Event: Nepal Earthquake
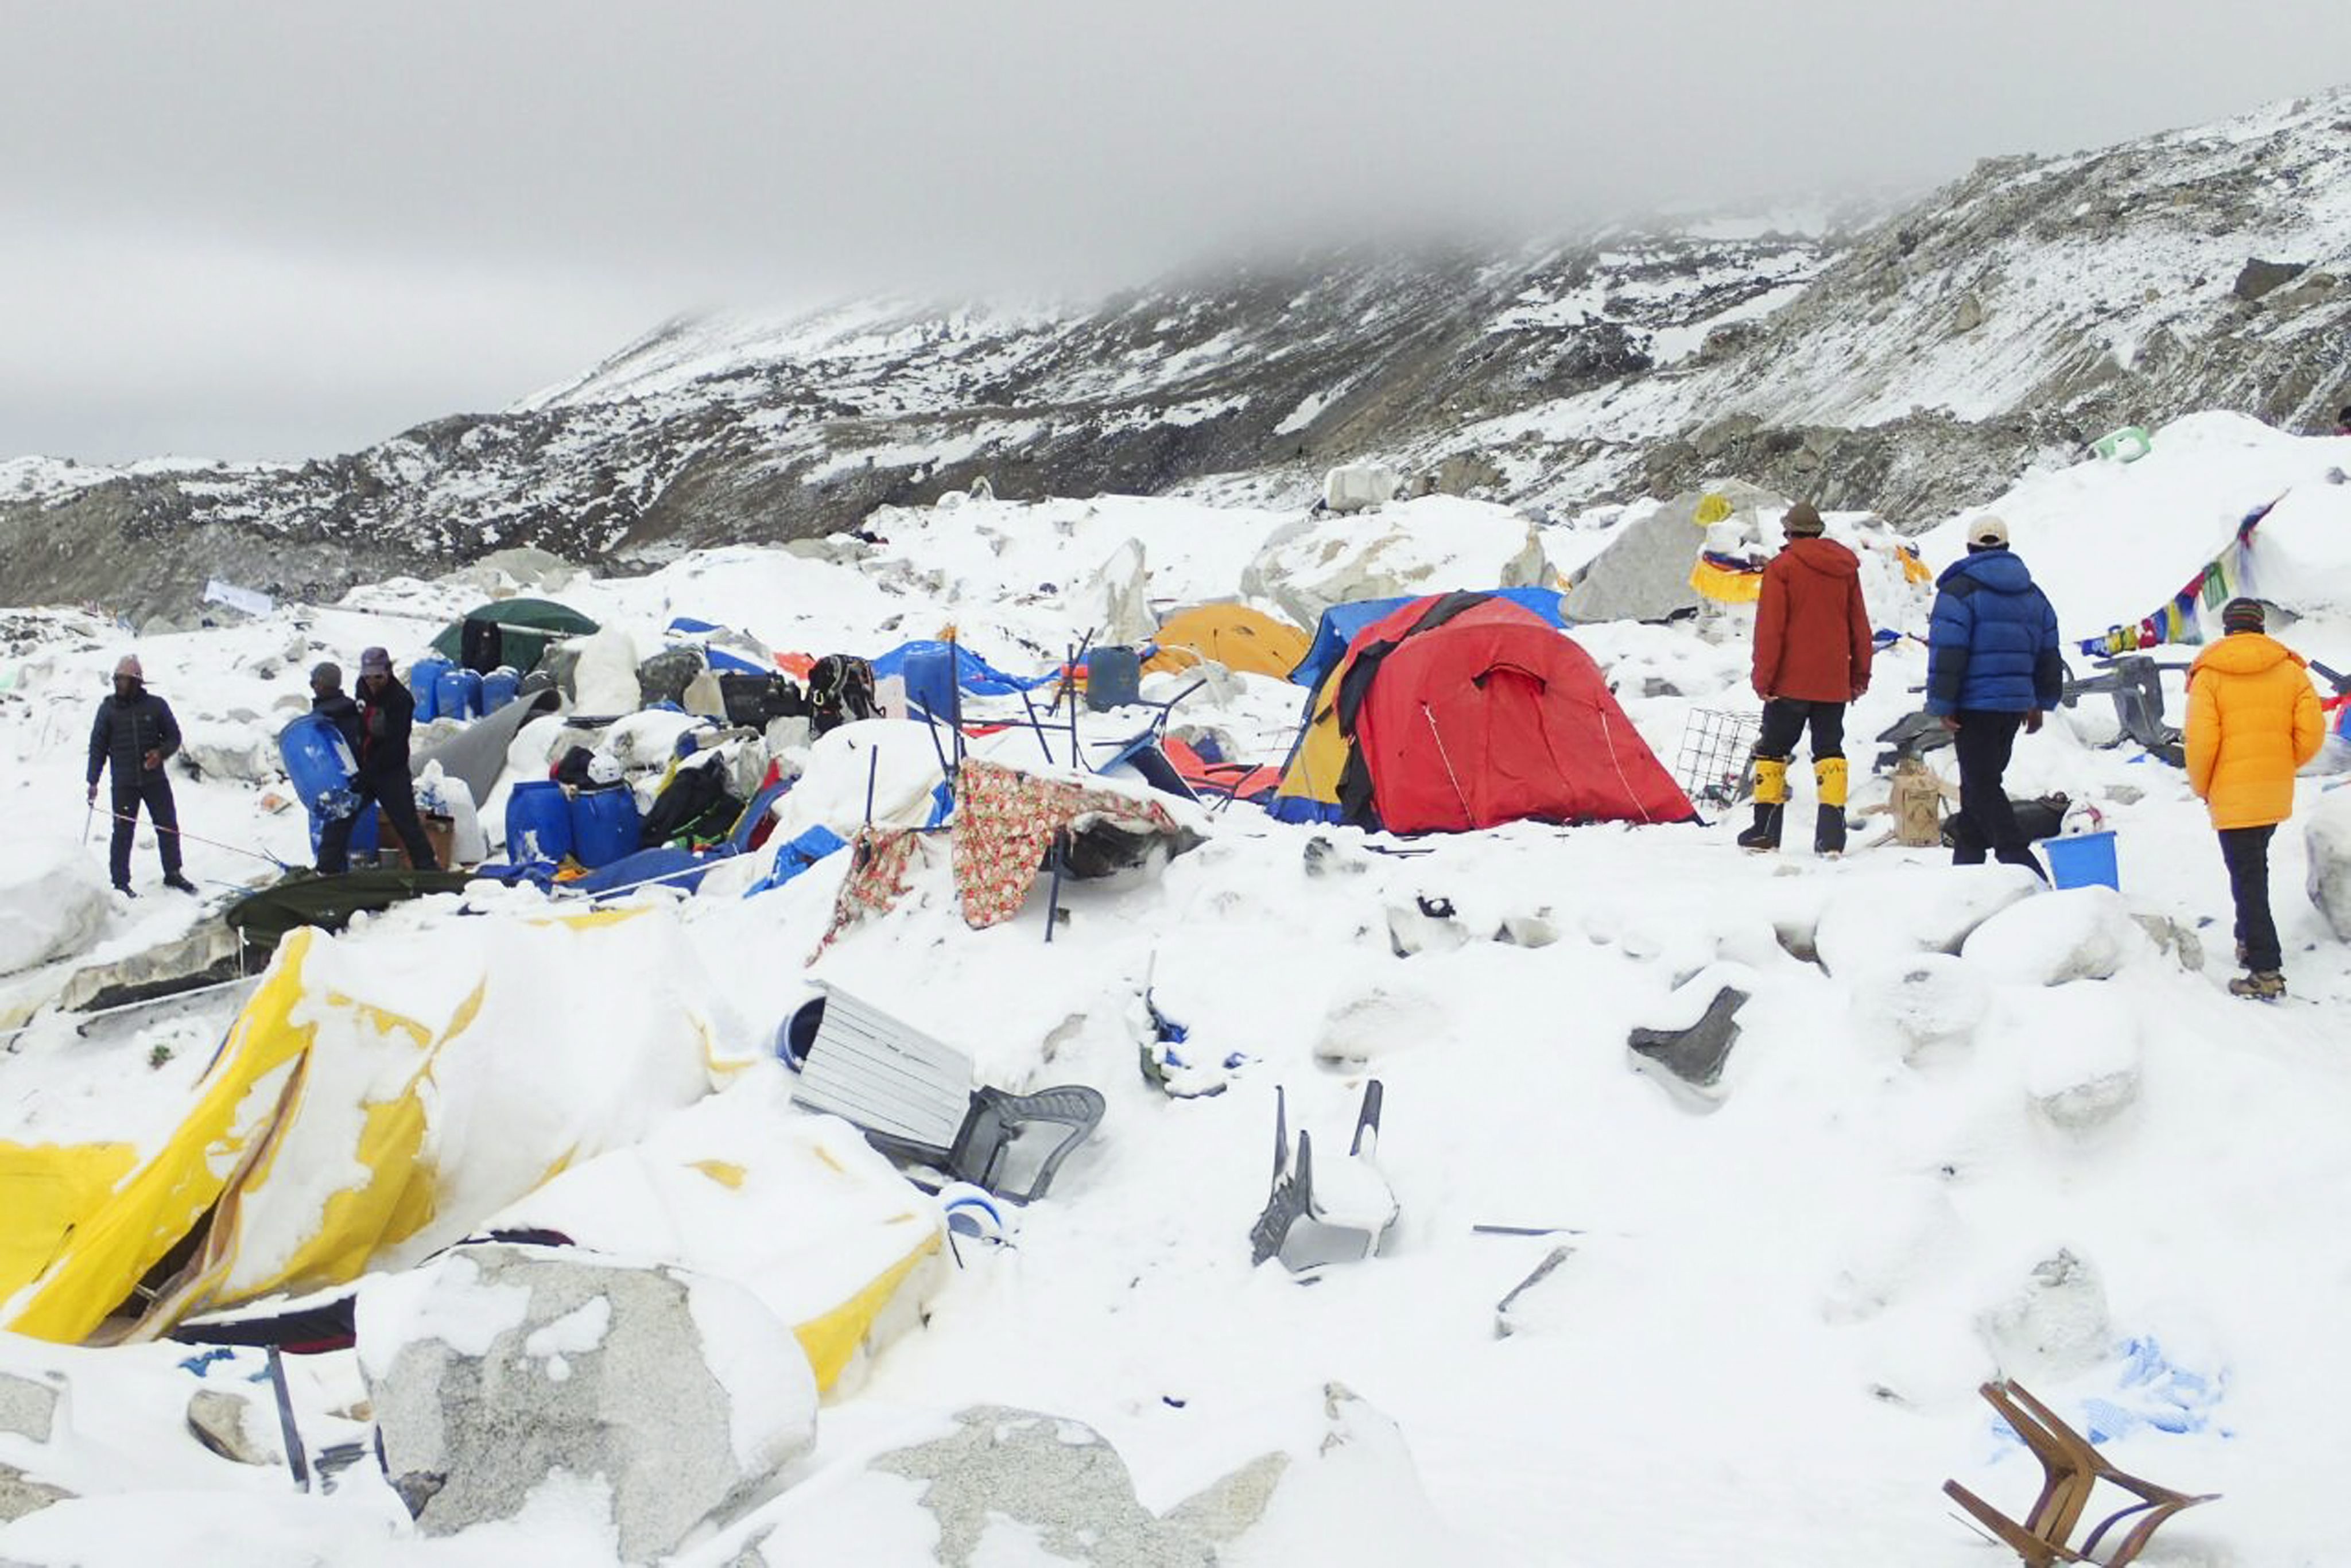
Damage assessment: damage